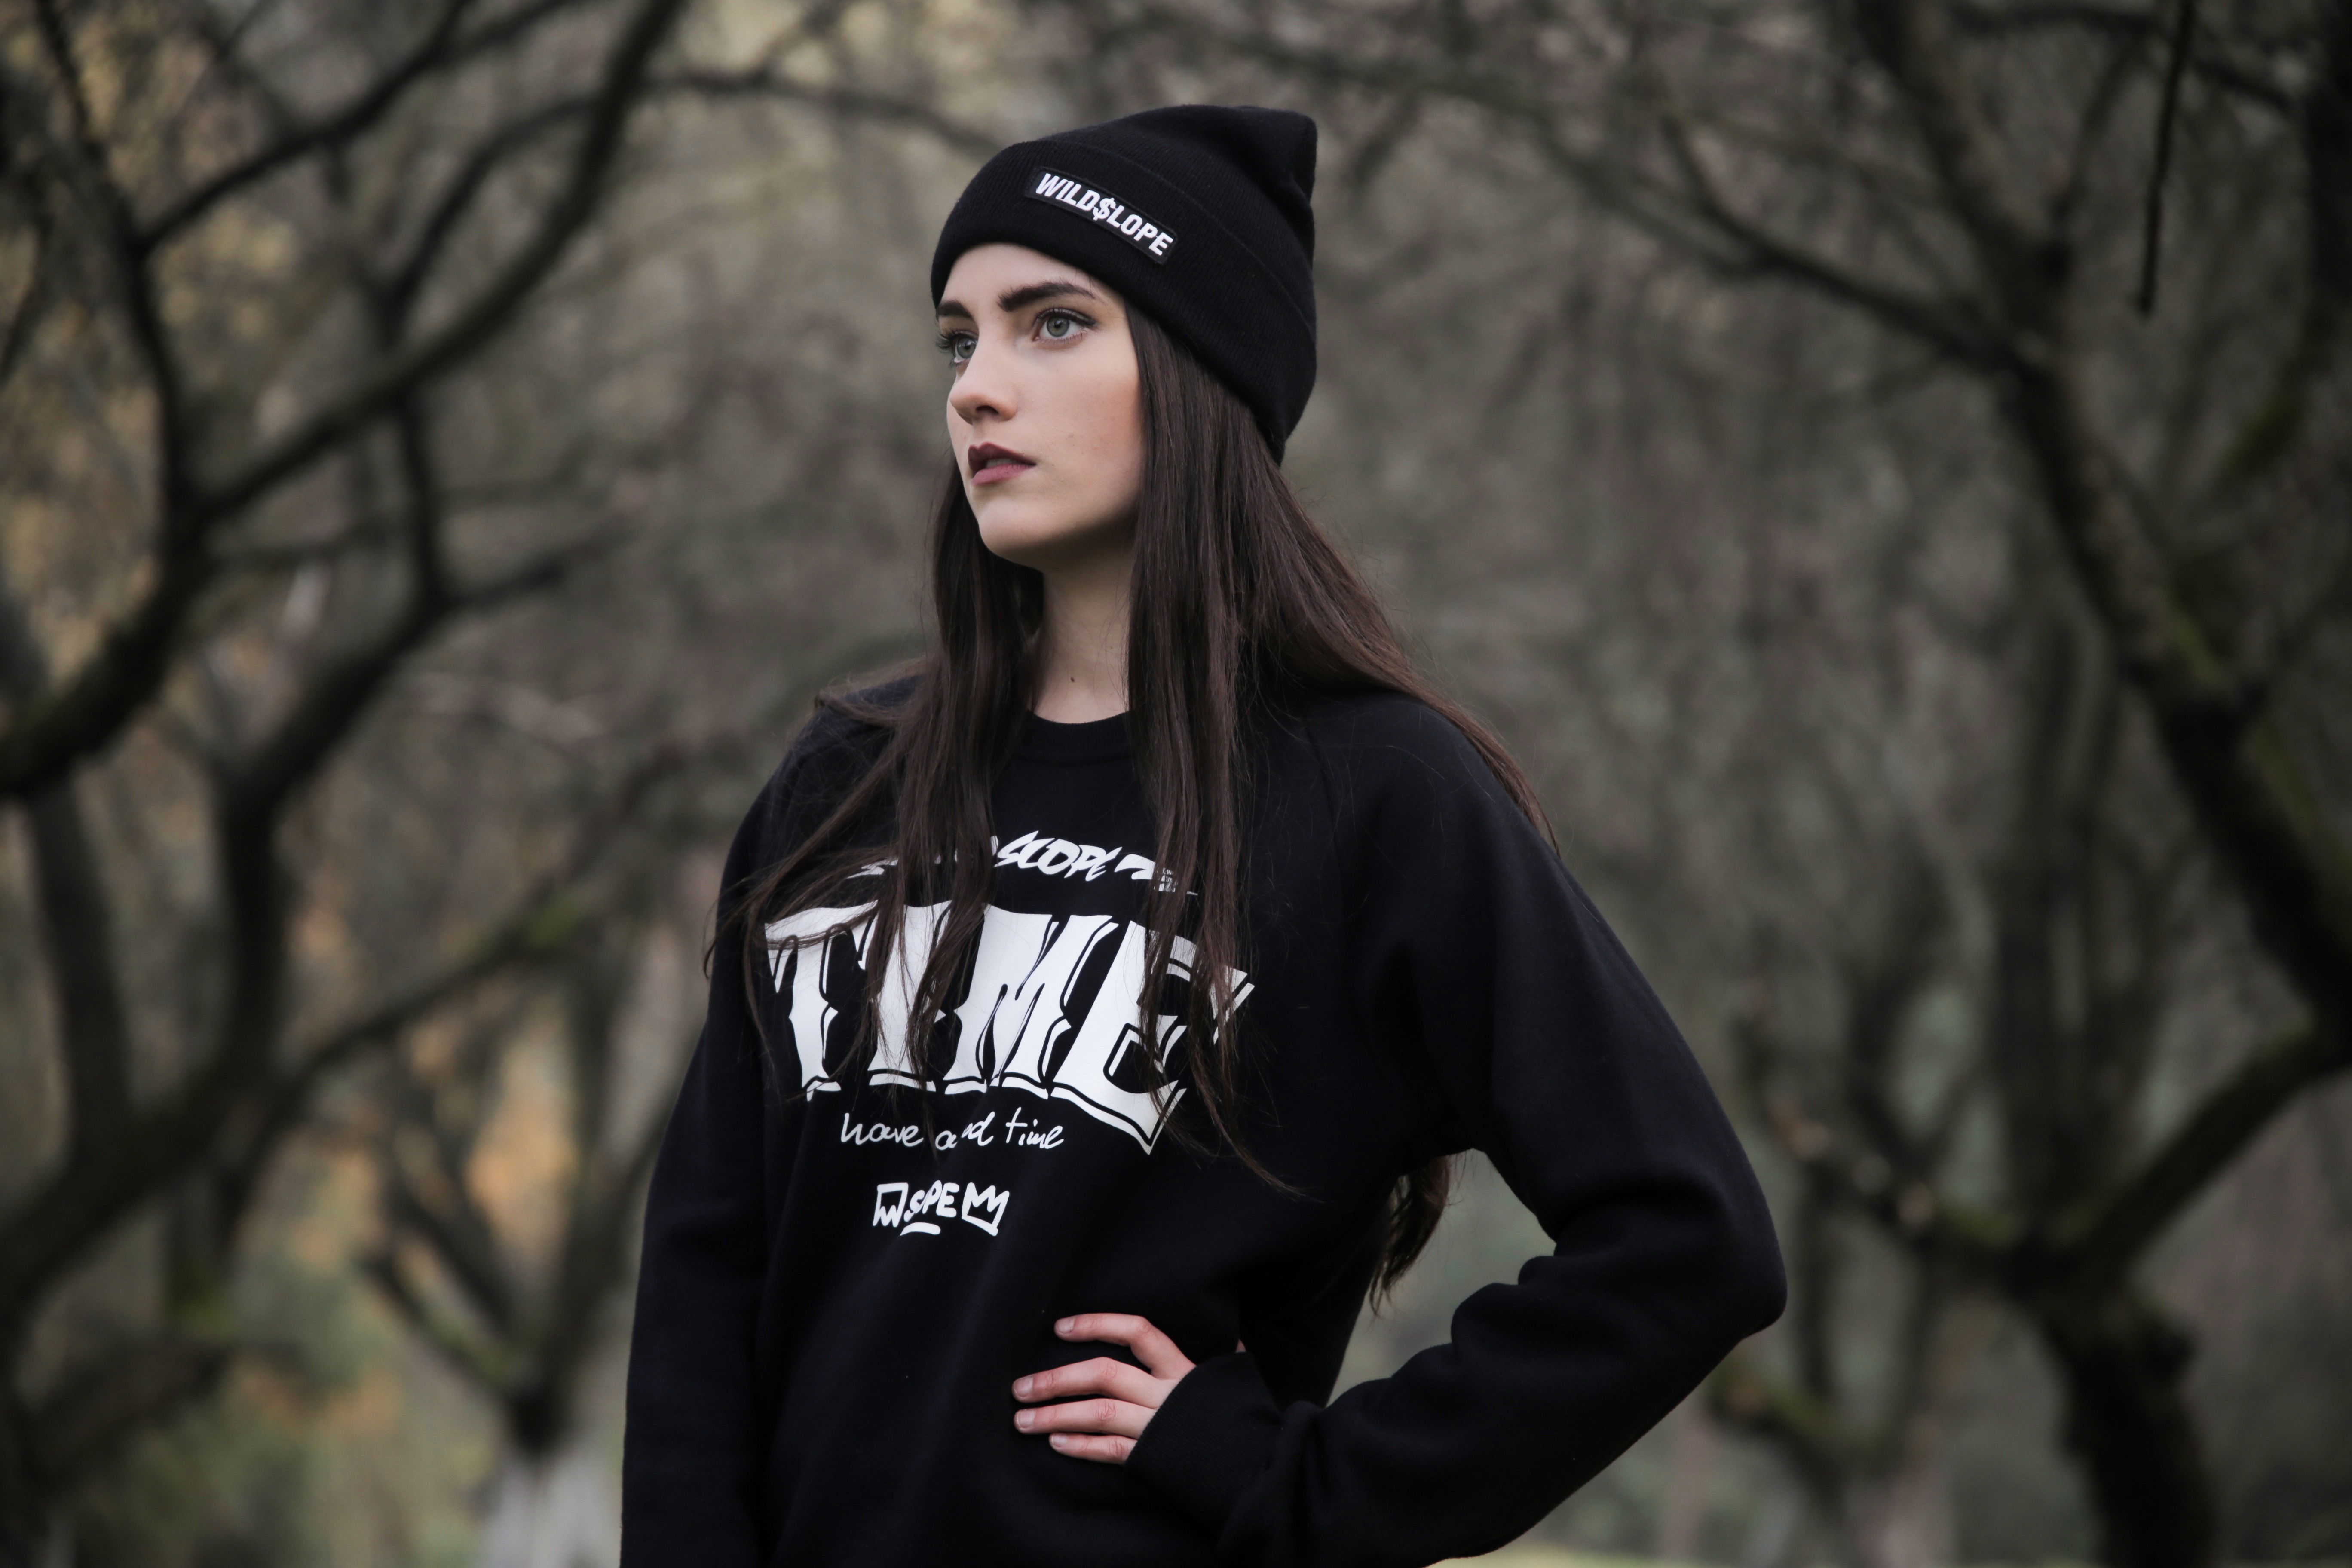
winter, black and white, girl, woman, time, portrait, model, young, spring, youth, fashion, clothing, black, season, black hair, cap, beauty, photo shoot, appearance, street fashion, szatynka